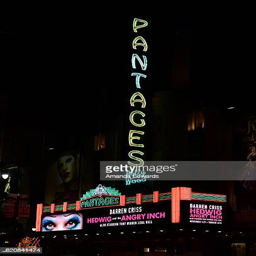
a general view of atmosphere